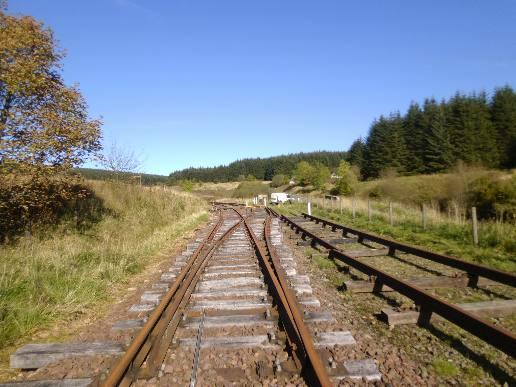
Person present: No